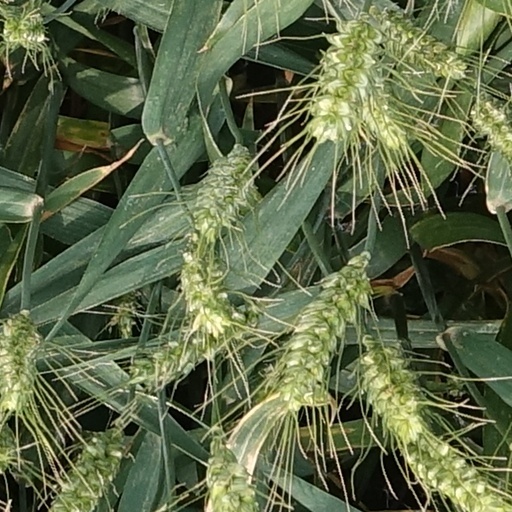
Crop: wheat